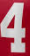
Number: 4